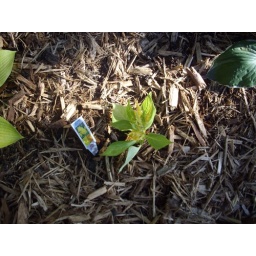
One of the flowers planted in the front yard flower bed.